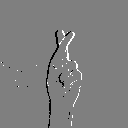
ASL letter: r